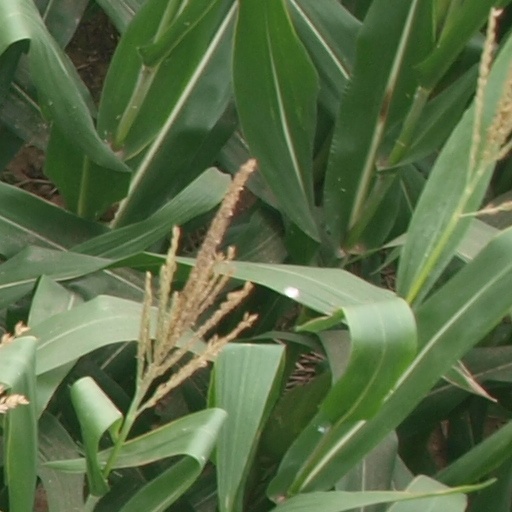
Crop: maize; corn